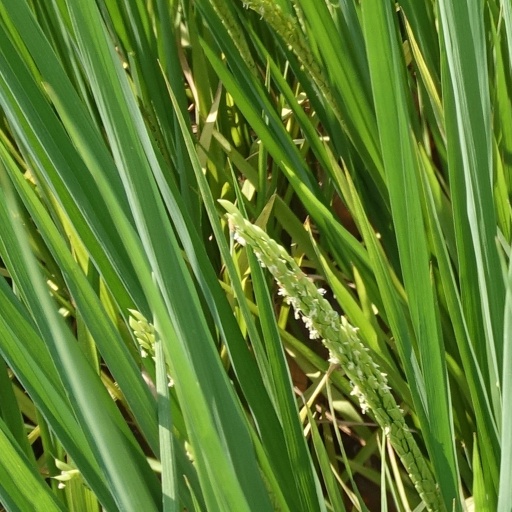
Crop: rice